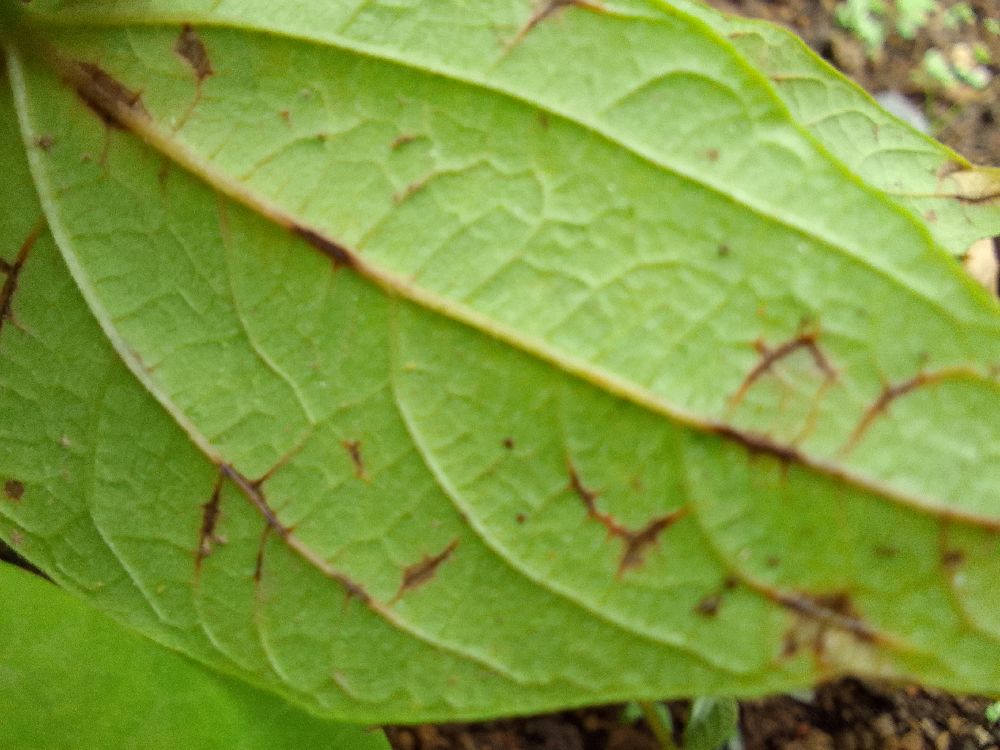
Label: anthracnose